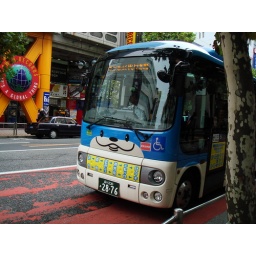
puppy bus in Tokyo